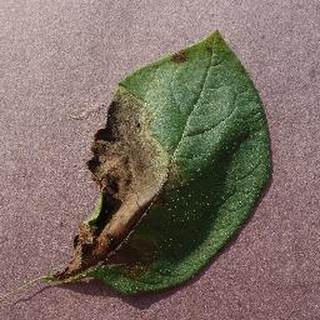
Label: potato_late_blight